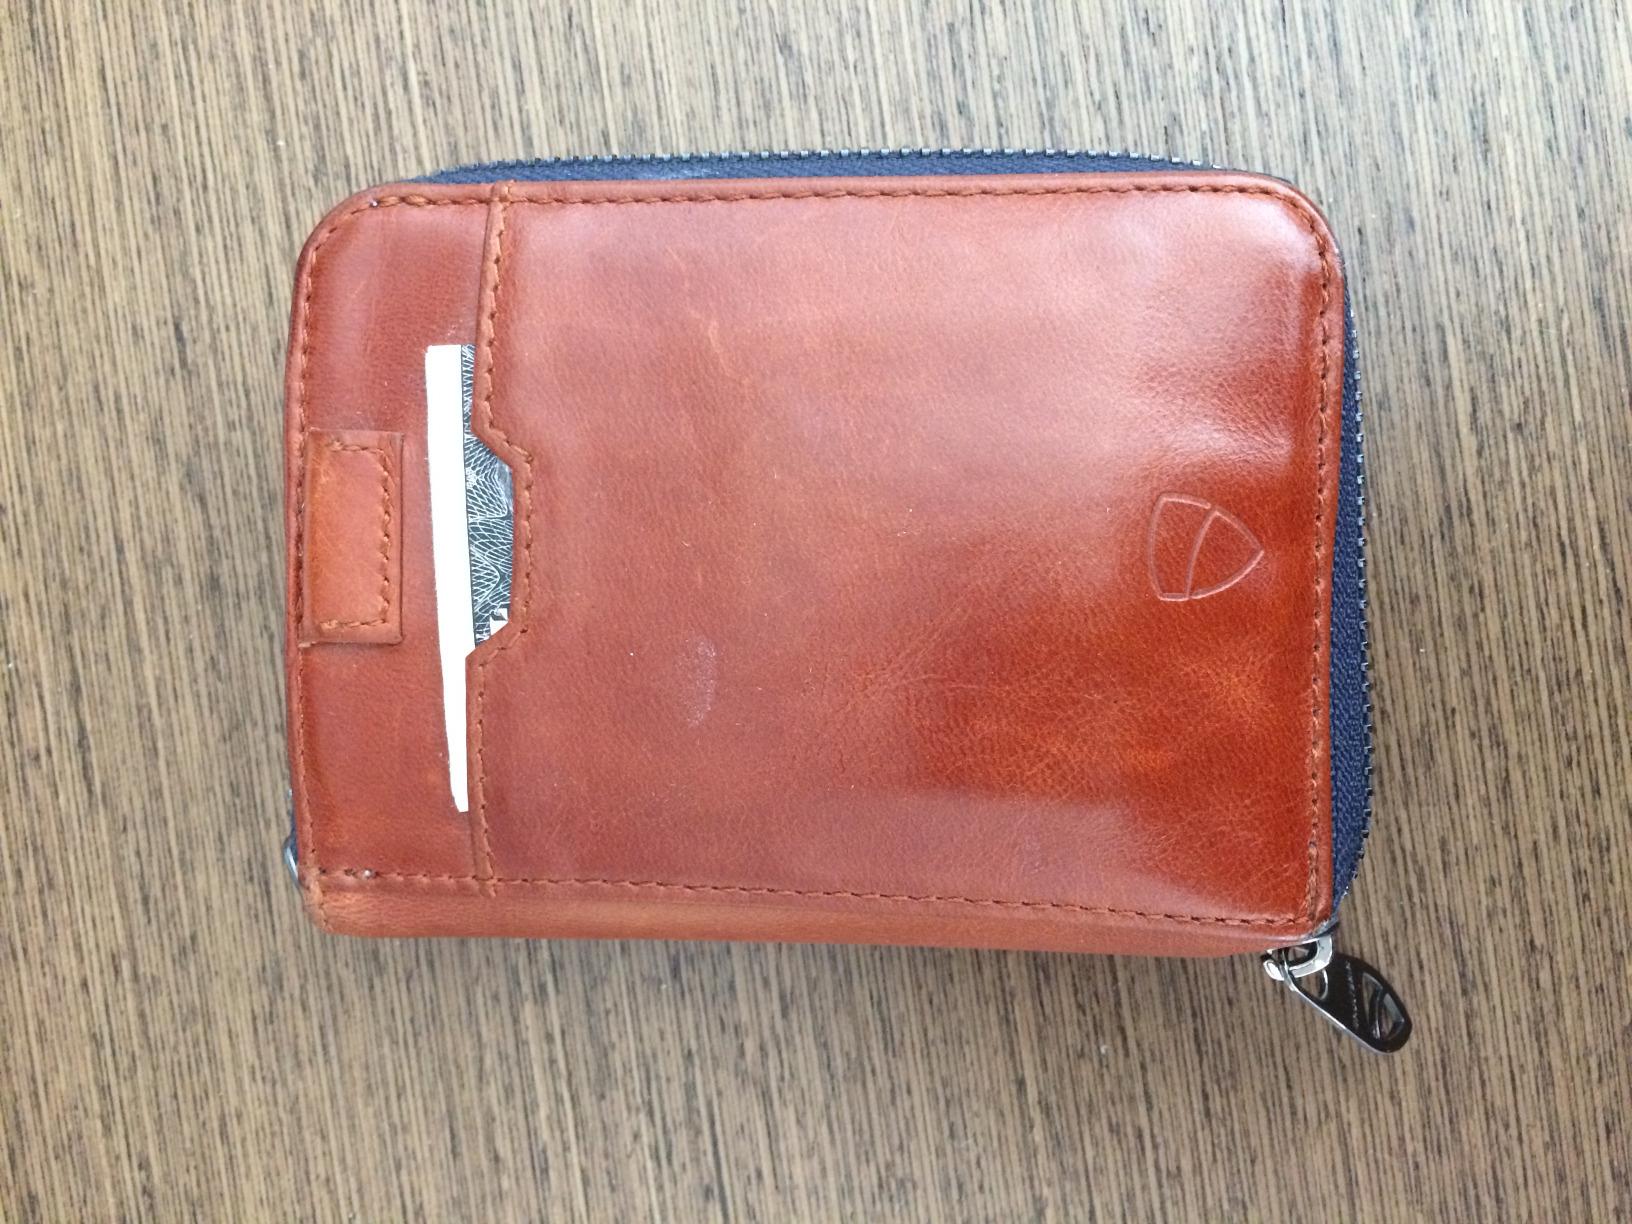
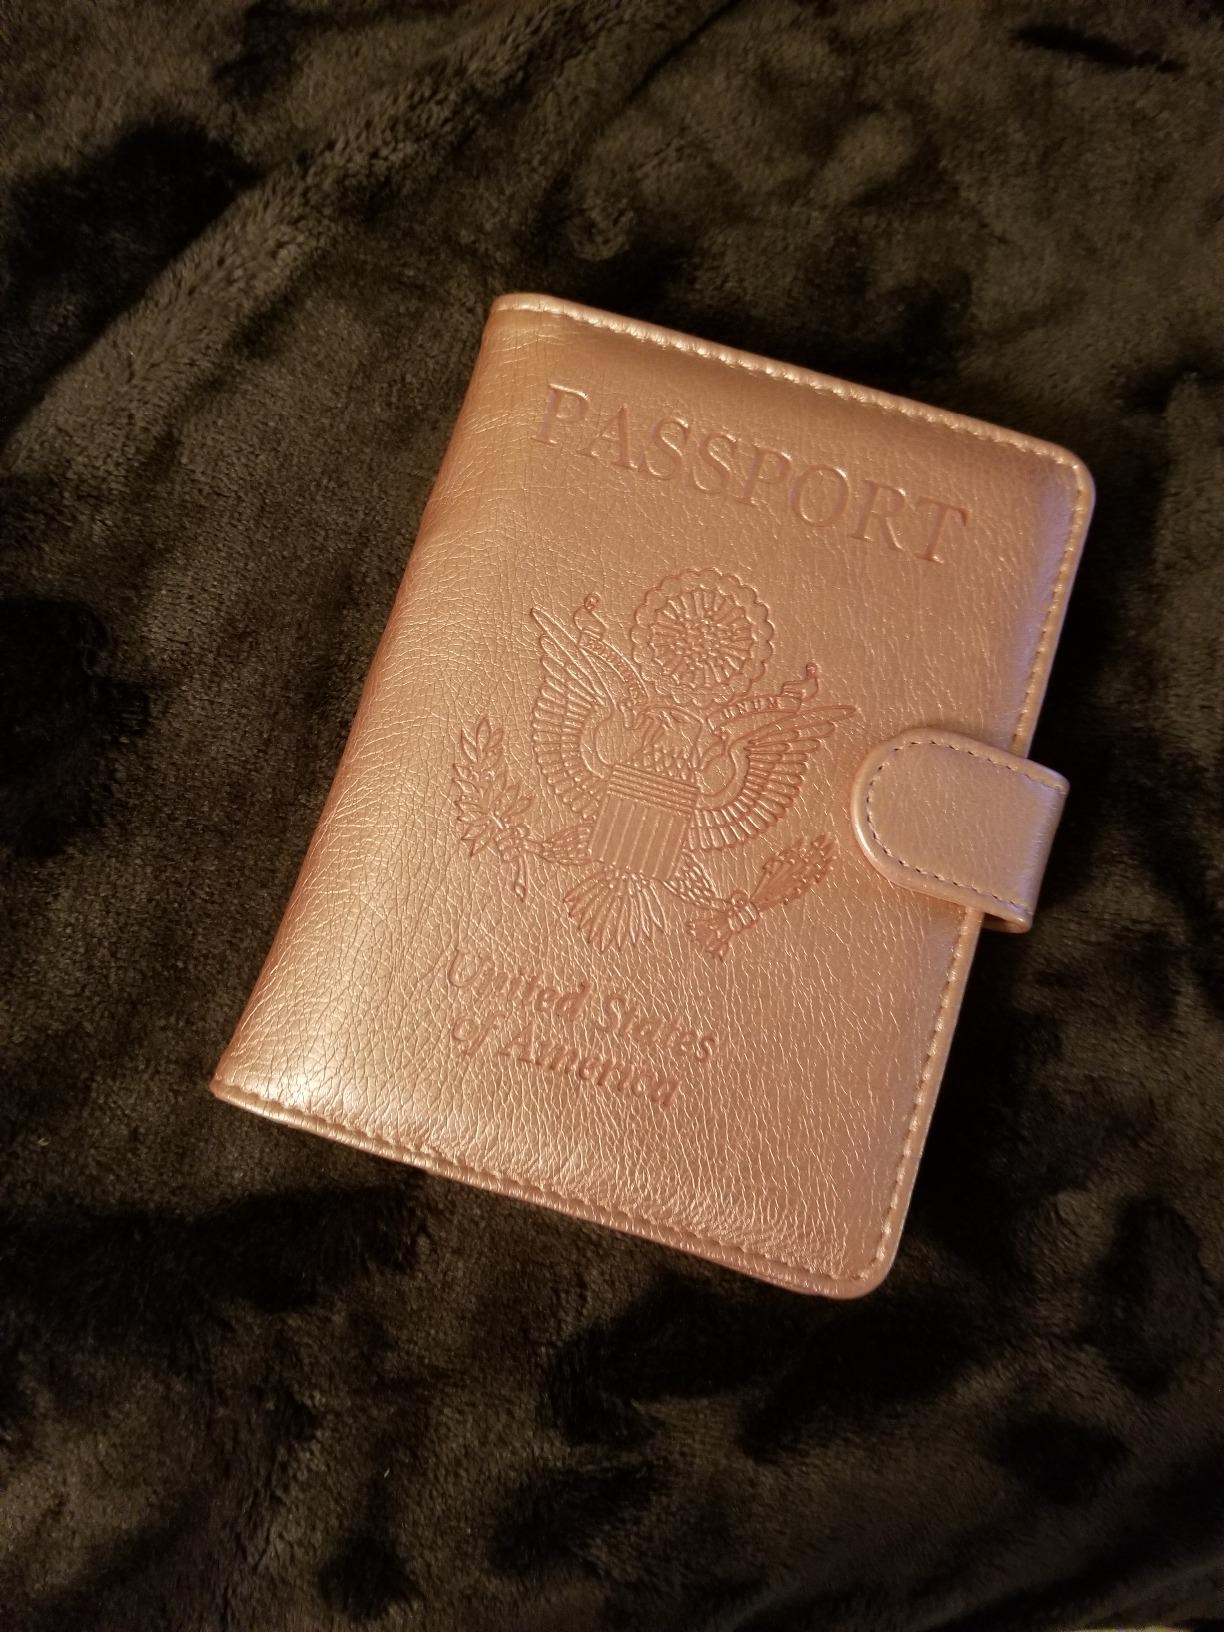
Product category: accessories_wallet
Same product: no